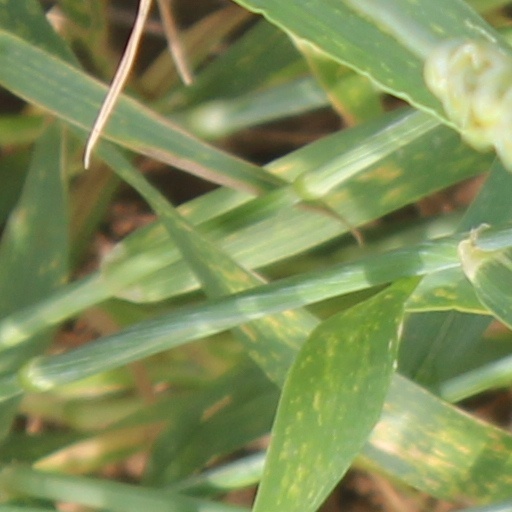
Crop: wheat